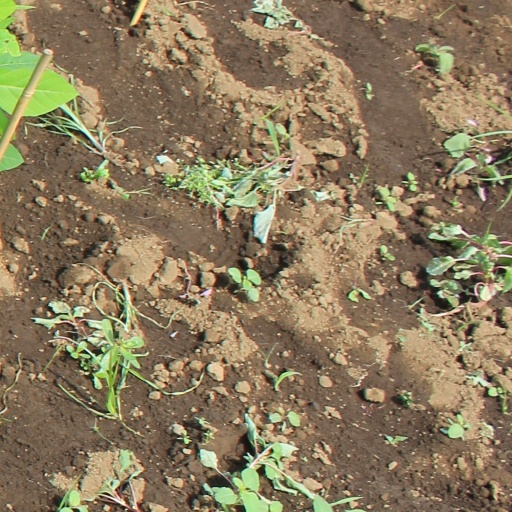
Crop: soybean